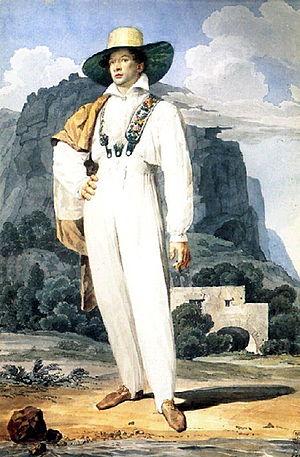
Karl Pavlovitch Brioullov, appelé par ses amis « le grand Karl », est le premier peintre russe de stature internationale. Il est considéré comme une figure clé dans la transition du néoclassicisme au romantisme en russie